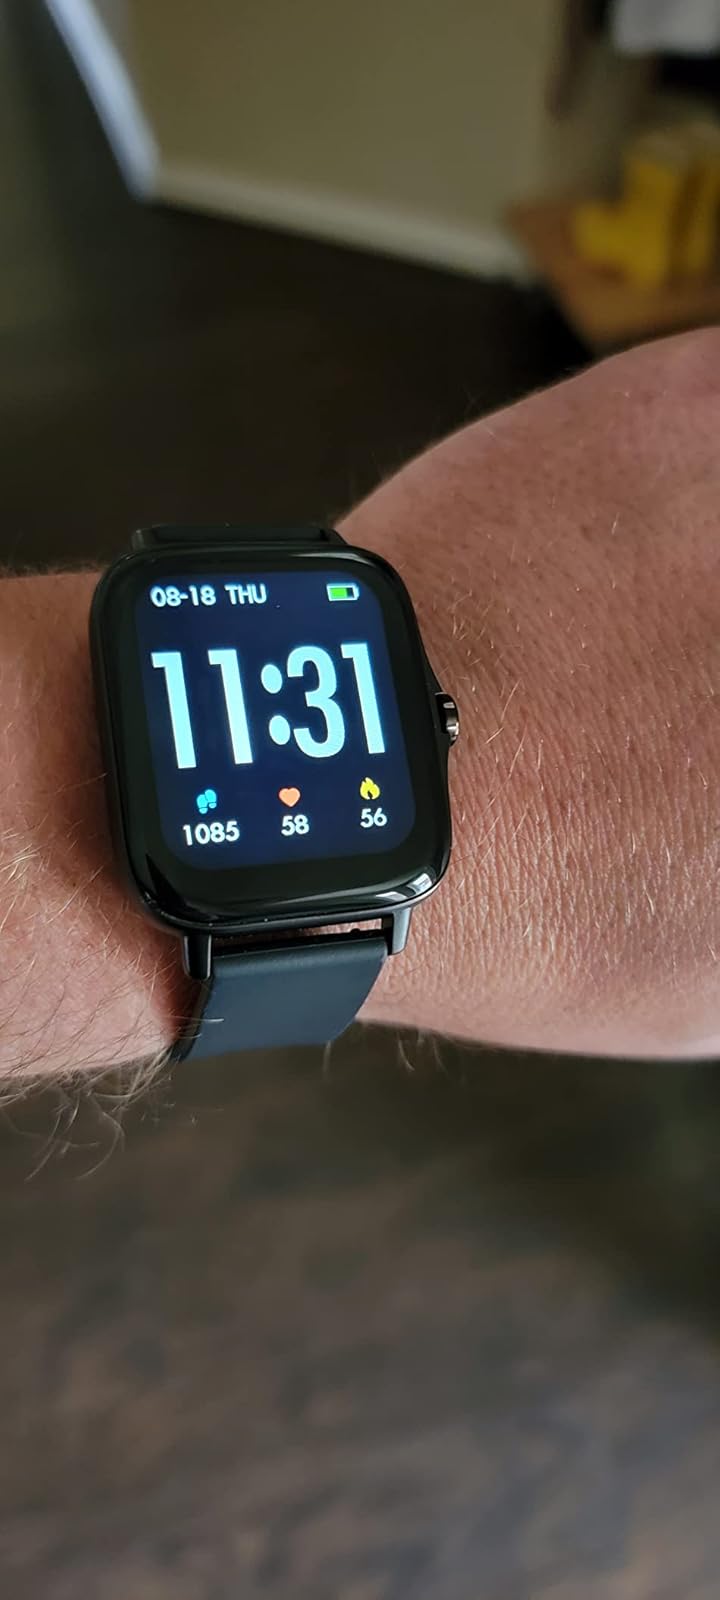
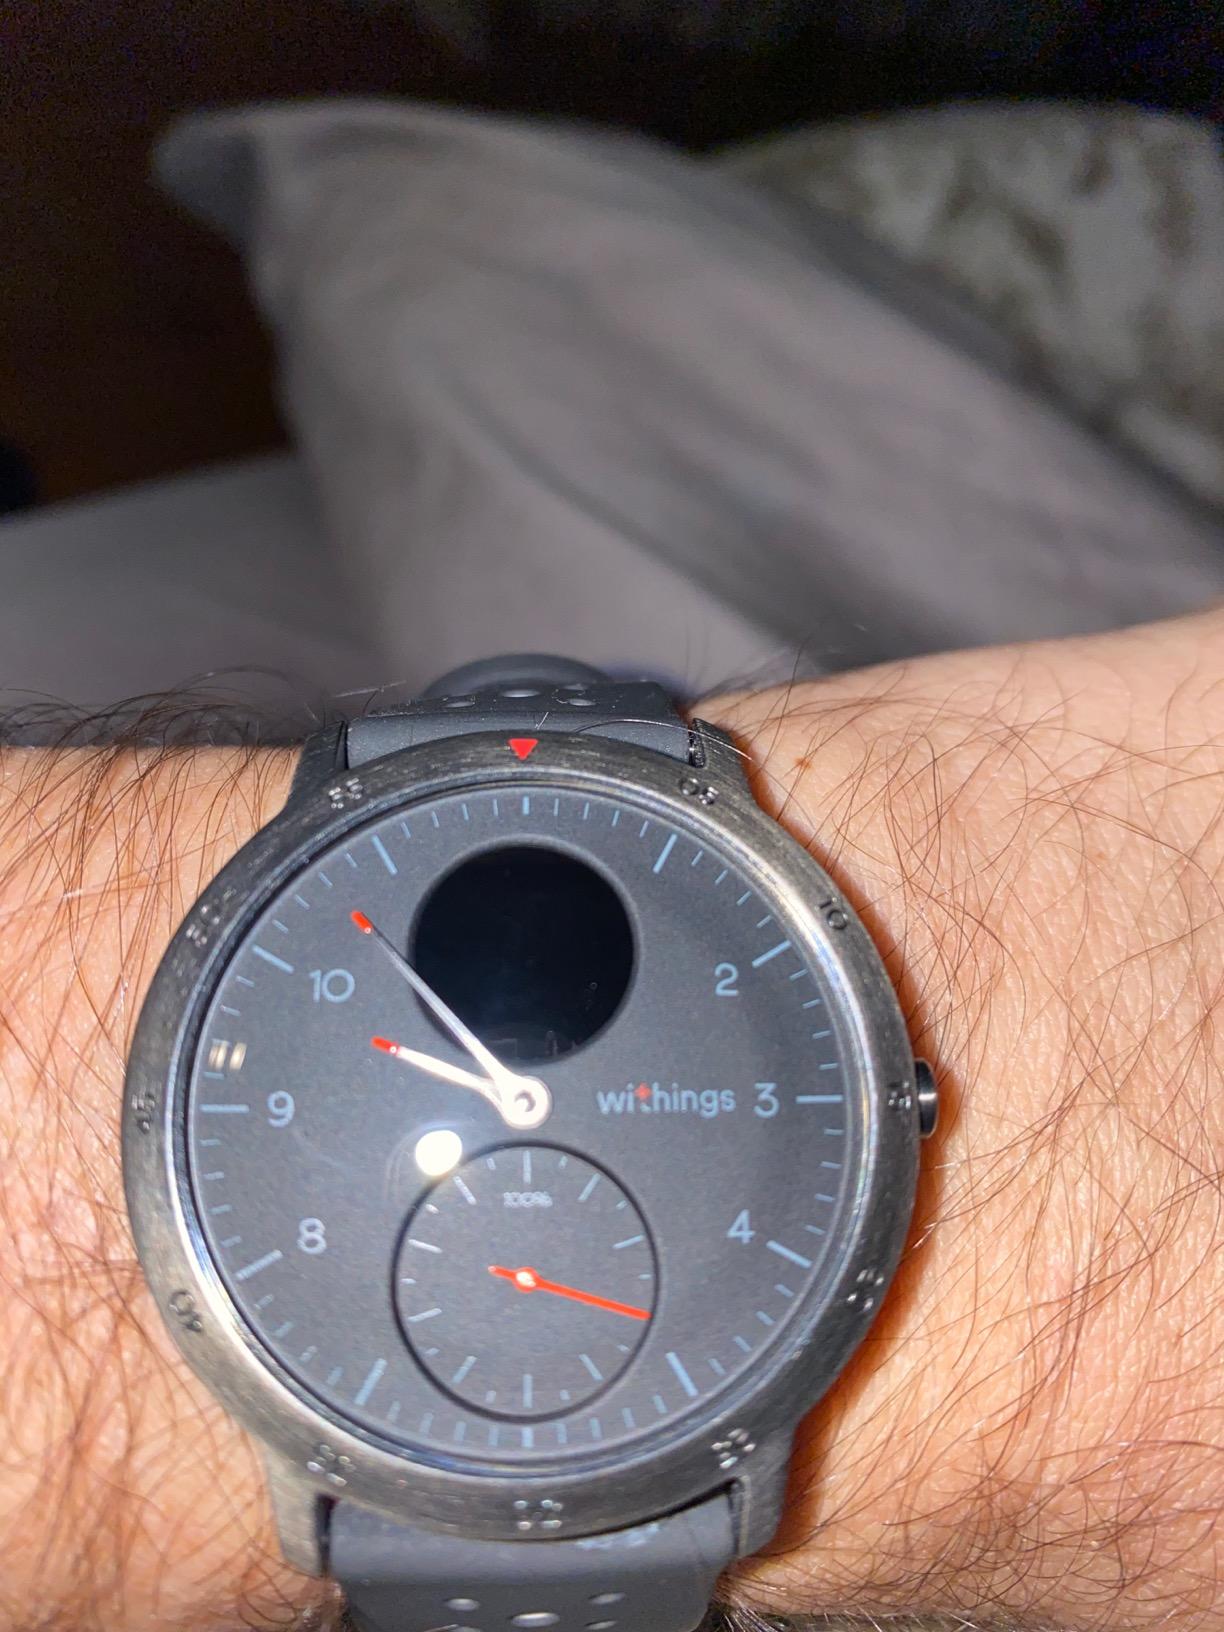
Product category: smartwatch
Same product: no